Belle Harris Bennett

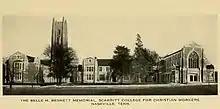
Photograph of the Scarritt College for Christian Workers, Nashville, Tennessee (c1928)

In 1892, after the death of her sister Sue, Belle joined the Central Committee of the Woman's Home Mission Society – a club separate at that time from the Southern Methodist Woman's Foreign Missionary Society. Together with Mrs. Mary Bruce Alexander, a missionary in Brazil who traveled through Kentucky recruiting and organizing Methodist women's missionary societies, Belle created a Prayer Calendar in 1897 that was sent out by the Home Mission Society across the nation. Meanwhile, Belle continued fundraising for both the Scarritt school and her sister's plan for a school in southeastern Kentucky. She worked with Dr. Walter Russell Lambuth, Secretary of Foreign Missions, to talk with the citizens of London, Kentucky who matched the Woman's Parsonage and Home Mission Society's pledge of $20,000 for an endowment for a school. Belle recruited Rev. John J. Dickey a school principal from Jackson to come to London, Kentucky where they purchased a campus of 22 acres. The cornerstone of the new building was laid on June 25, 1896, and eight cottages to house students along with a dormitory for girls were built for what came to be named the Sue Bennett Memorial College.